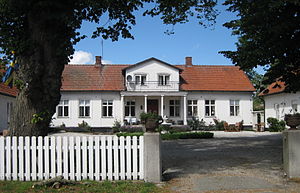
Svabesholm
Svabesholm
Svabesholm er et gods ved Stenshuvud Södra Mellby socken i Simrishamns kommun i Skåne.